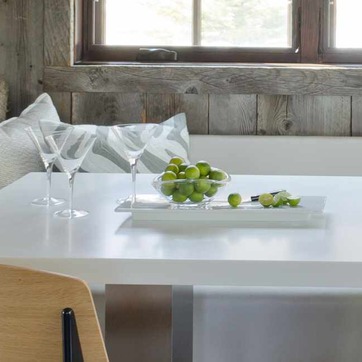
Material: food